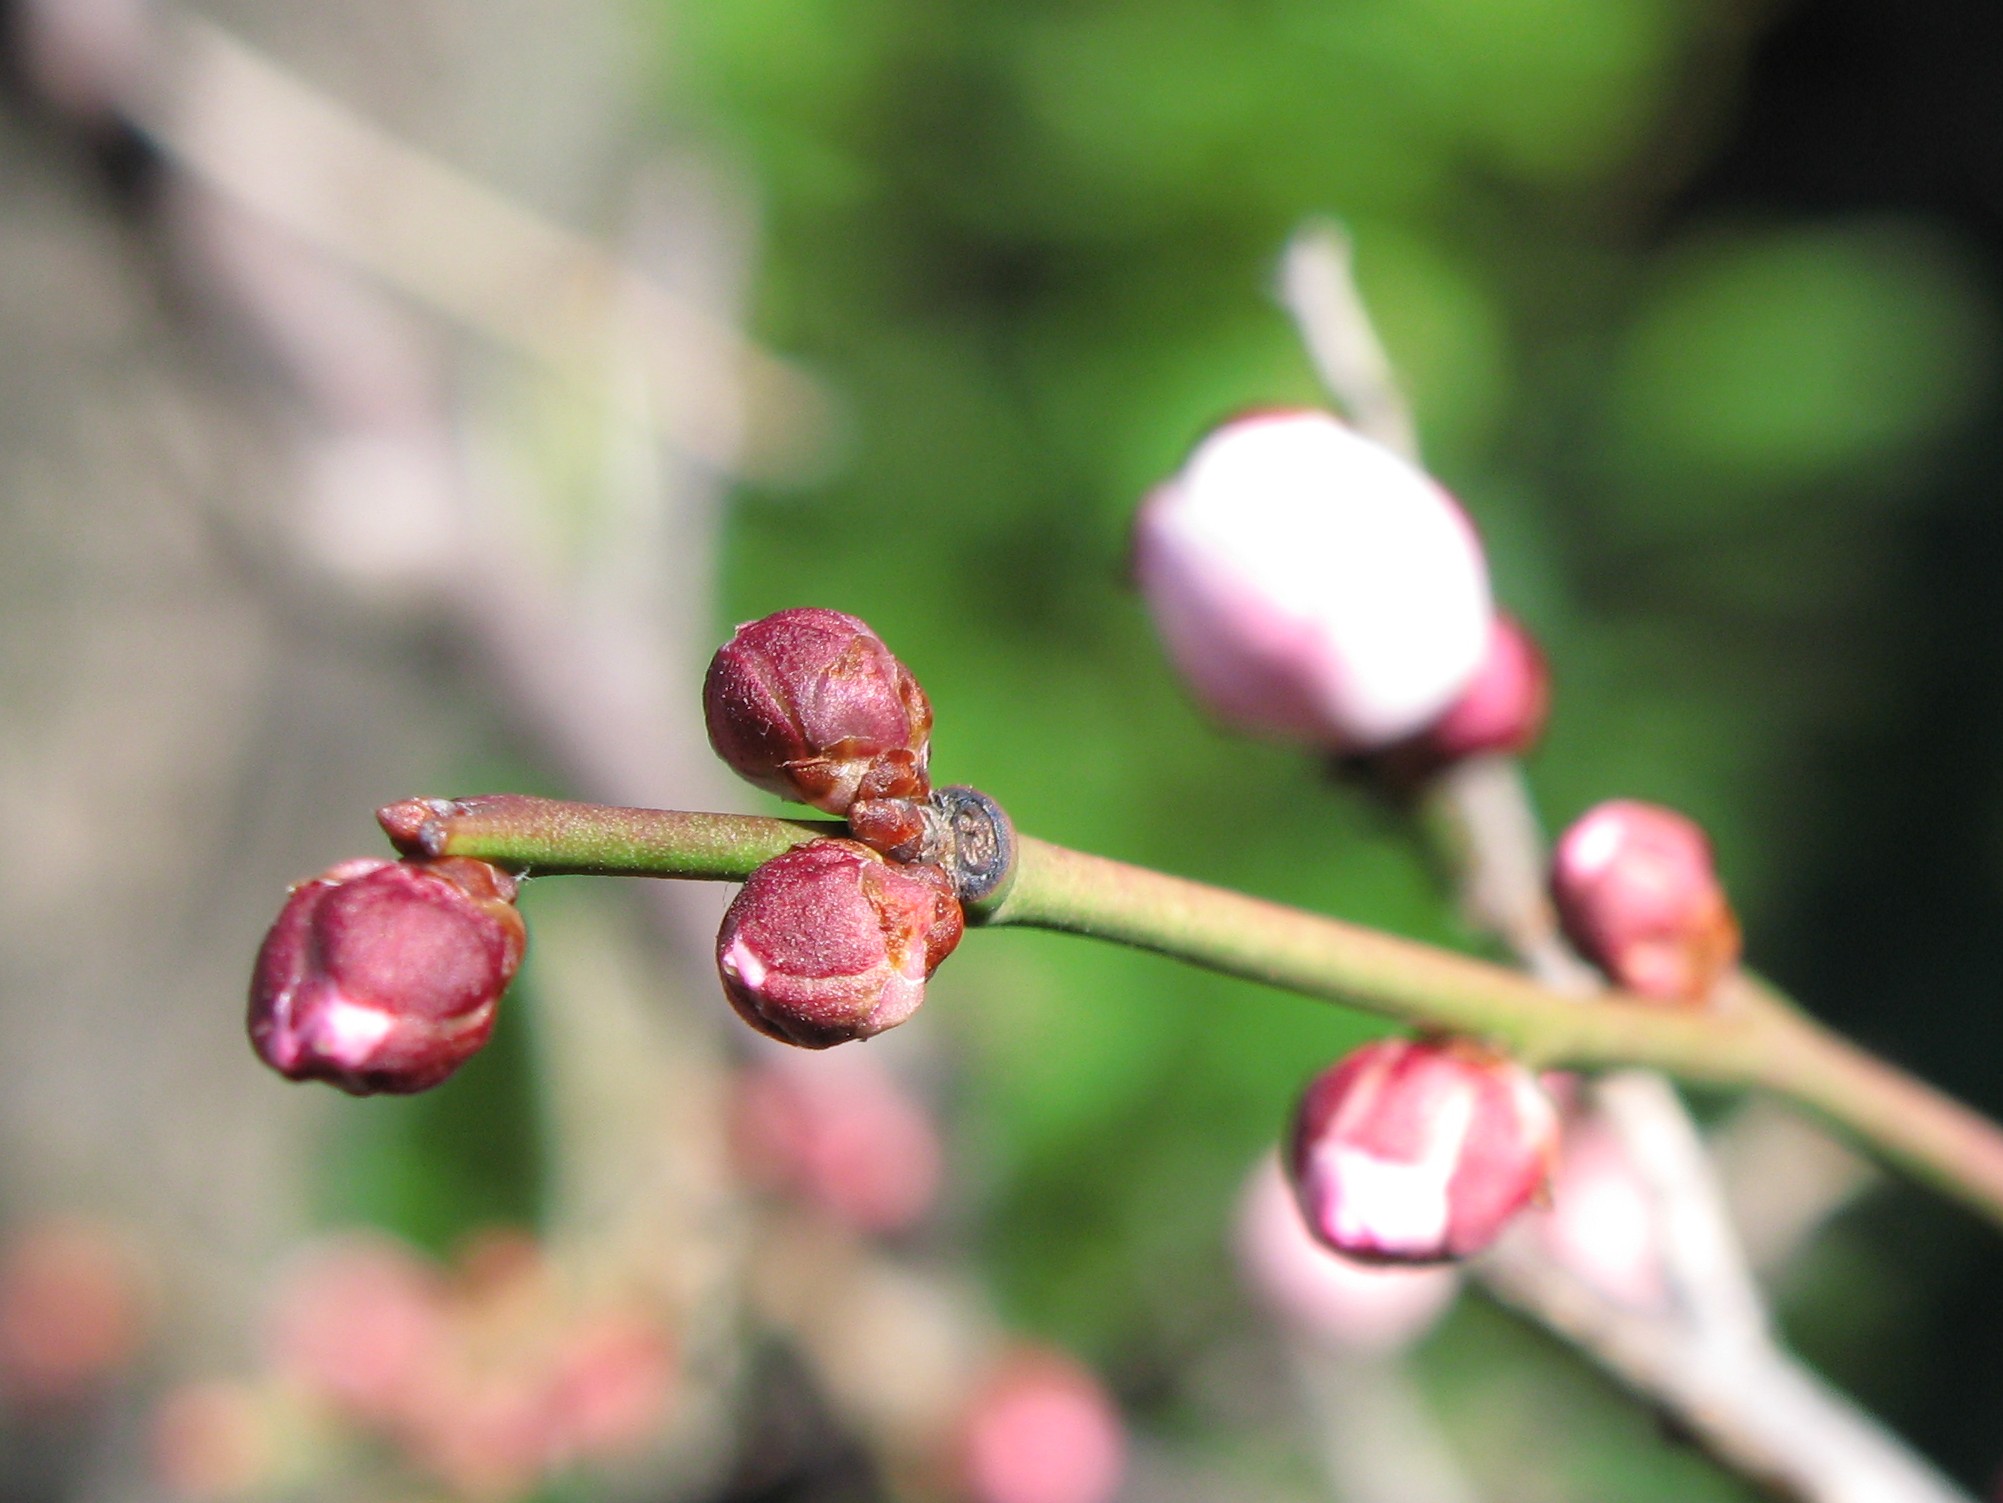
nature, branch, blossom, plant, photography, fruit, leaf, flower, petal, food, green, high, produce, botany, flora, wildflower, close up, shrub, hires, bud, hi, res, powershotg7, canong7, macro photography, flowering plant, plant stem, land plant